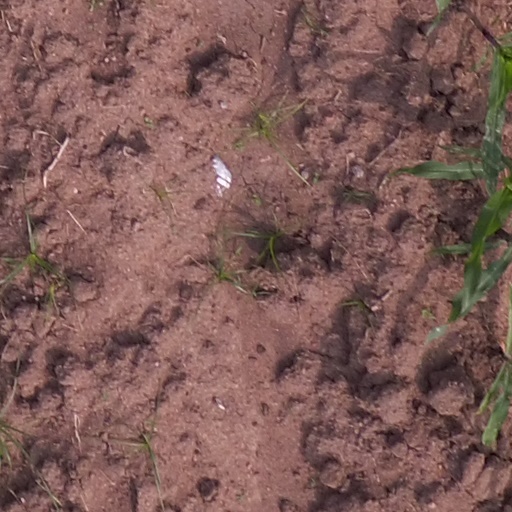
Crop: maize; corn